British European Airways

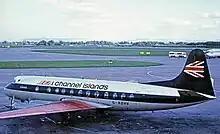
BEA Channel Islands Vickers Viscount 802 at Manchester Airport in September 1971 on a schedule from Jersey

The Dragon Rapides BEA had inherited from Scottish Airways and other former independent airlines it had taken over in early-1947 initially operated the corporation's Scottish routes, including services to remote communities in the Highlands and Islands.